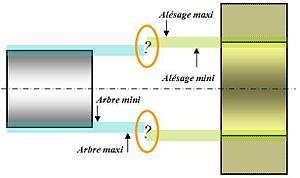
schéma personnel.
En mécanique, le jeu est l'espace laissé entre deux pièces assemblées imparfaitement. Comme il est impossible de réaliser des pièces avec une géométrie parfaite, le jeu est une nécessité dans l'assemblage des éléments d'un mécanisme. La considération industrielle du problème a produit la notion de tolérancement, qui définit les classes de qualité d'assemblage et fixe les règles de l'emploi du jeu mécanique.